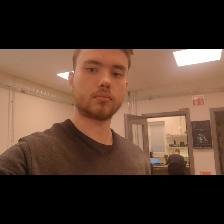
Label: Human